Arnaud's

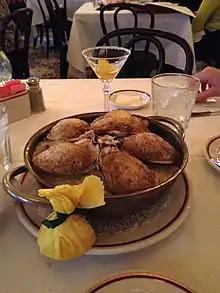
Oysters Bienville at Arnaud's Jazz Bistro

Arnaud's was founded in 1918 by a French wine salesman, Arnaud Cazenave. He had immigrated to New Orleans in 1902 from France by way of New York City in the early 20th century. Cazenave came to New Orleans with the intent of offering fine food and wine to the local people. He acquired multiple adjacent properties on Bienville Street in the New Orleans French Quarter, thereby establishing a large restaurant.